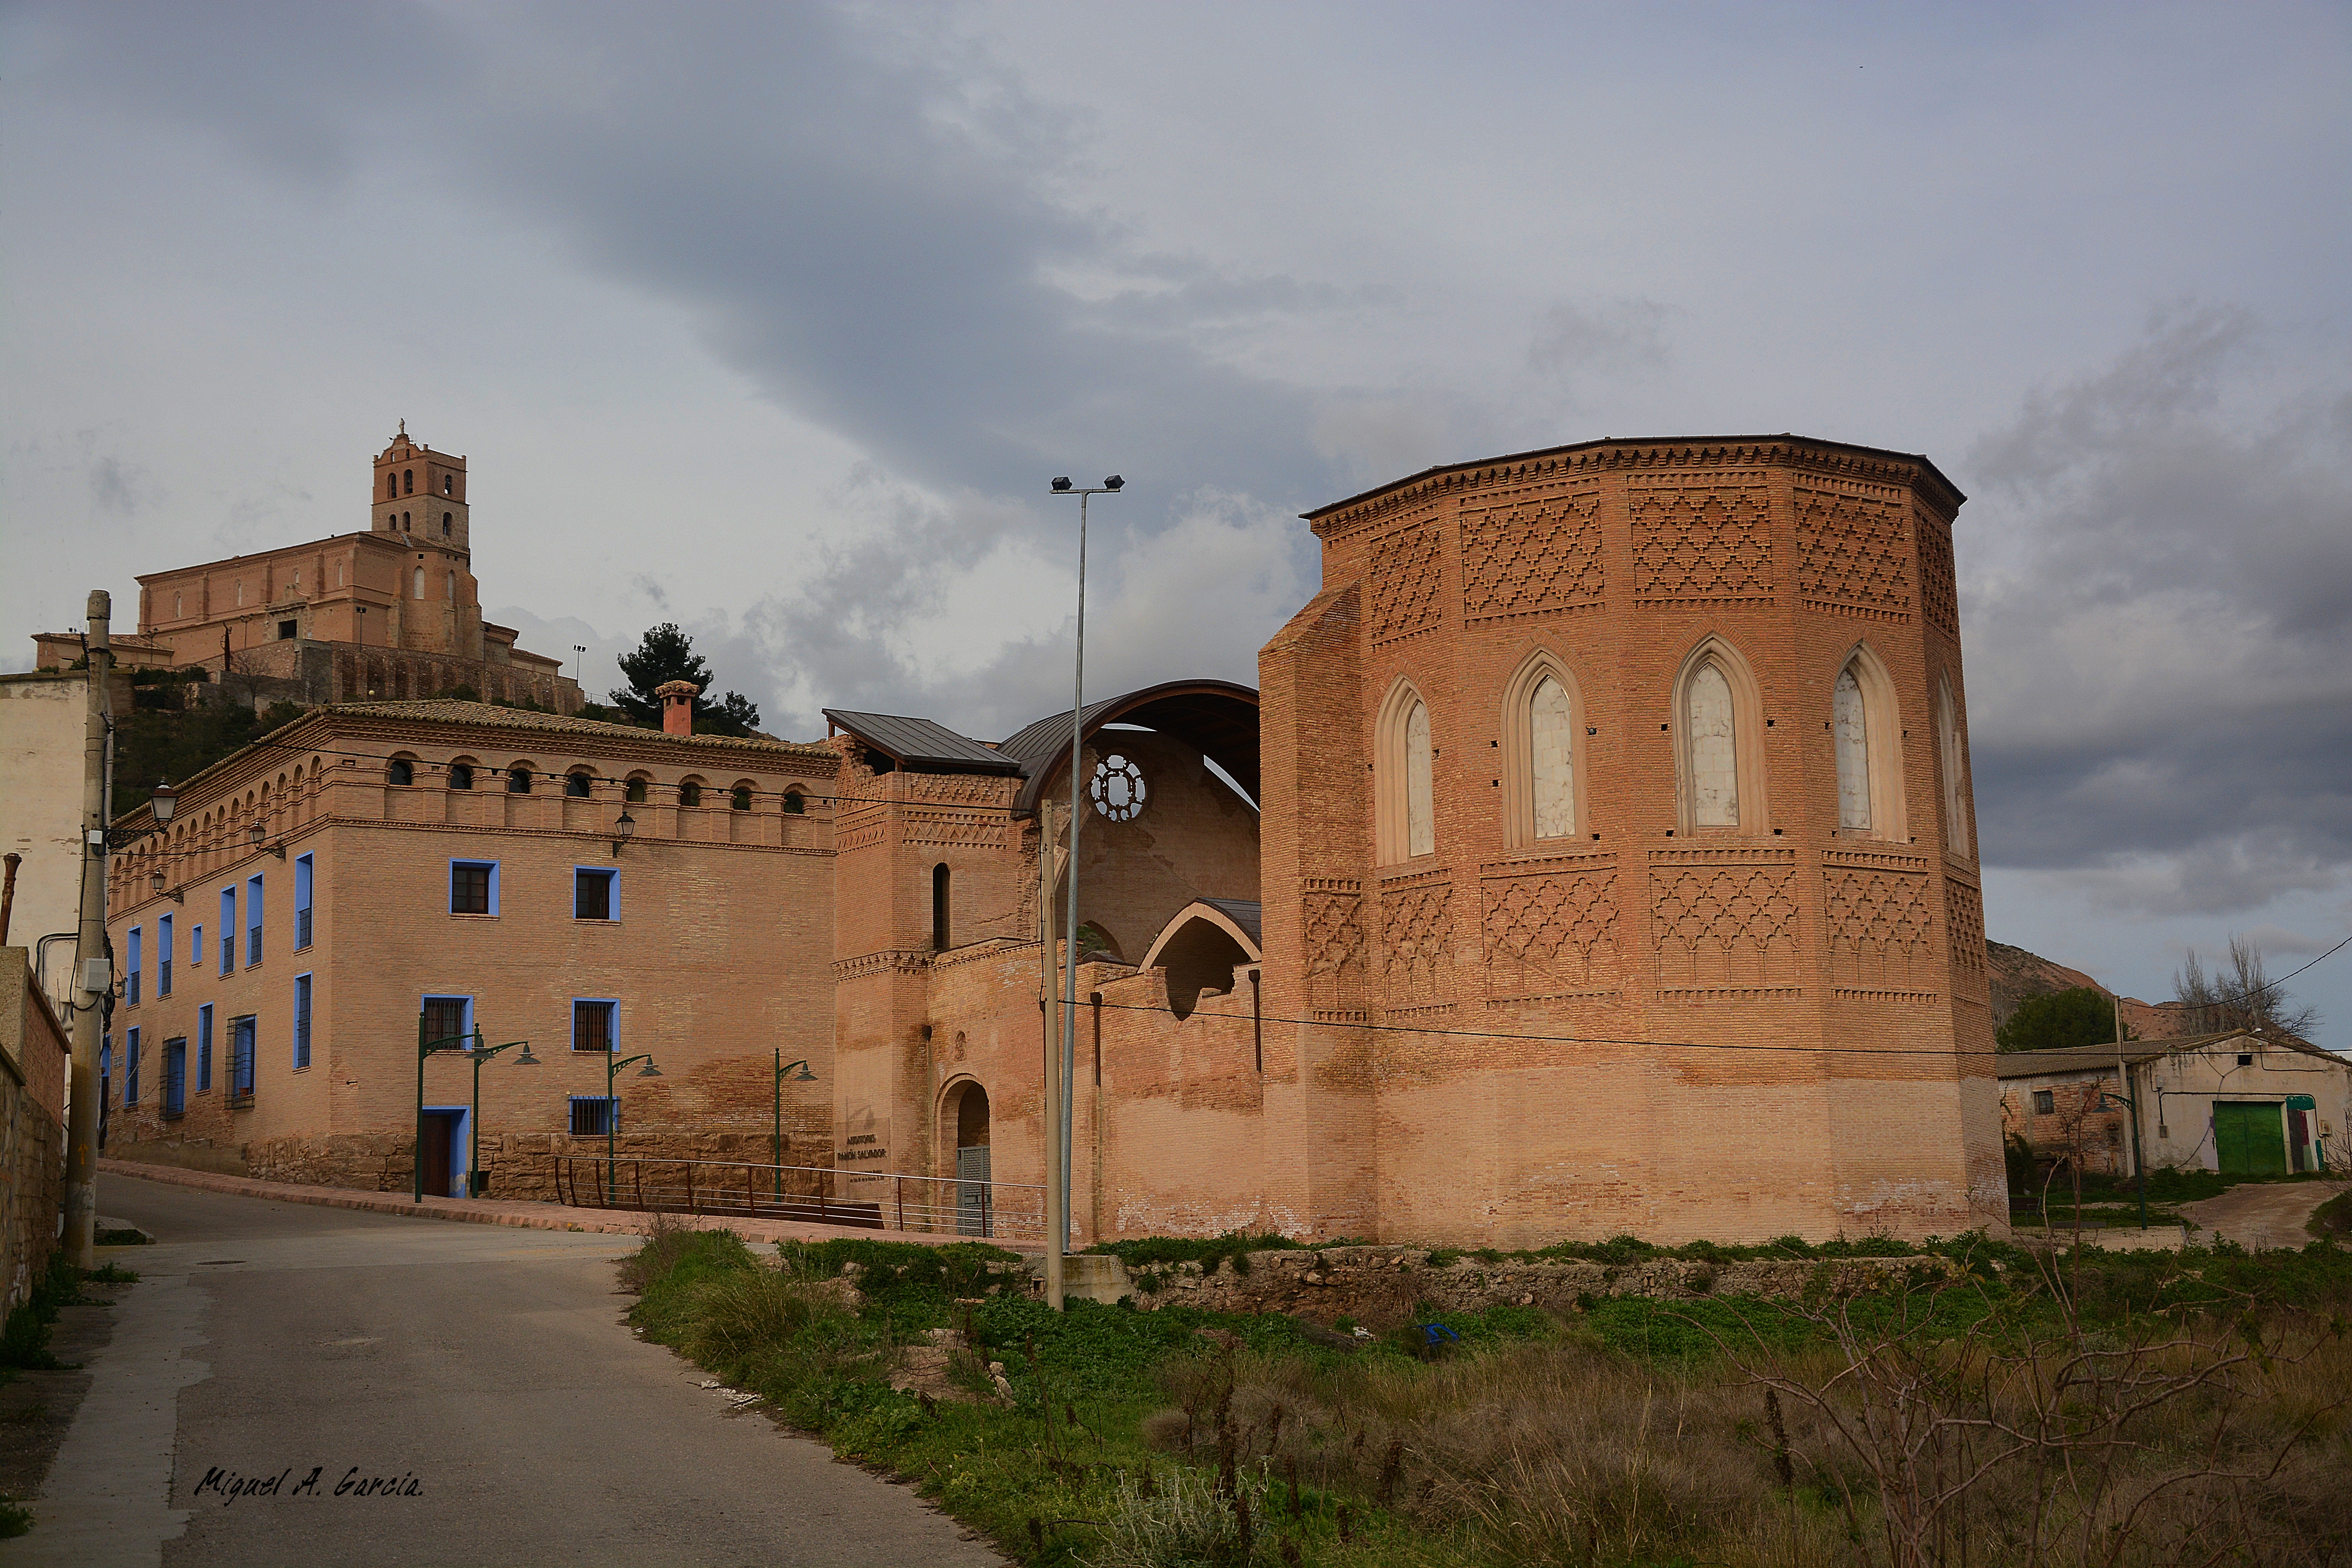
building, chateau, castle, fortification, ruins, monastery, history, ancient history